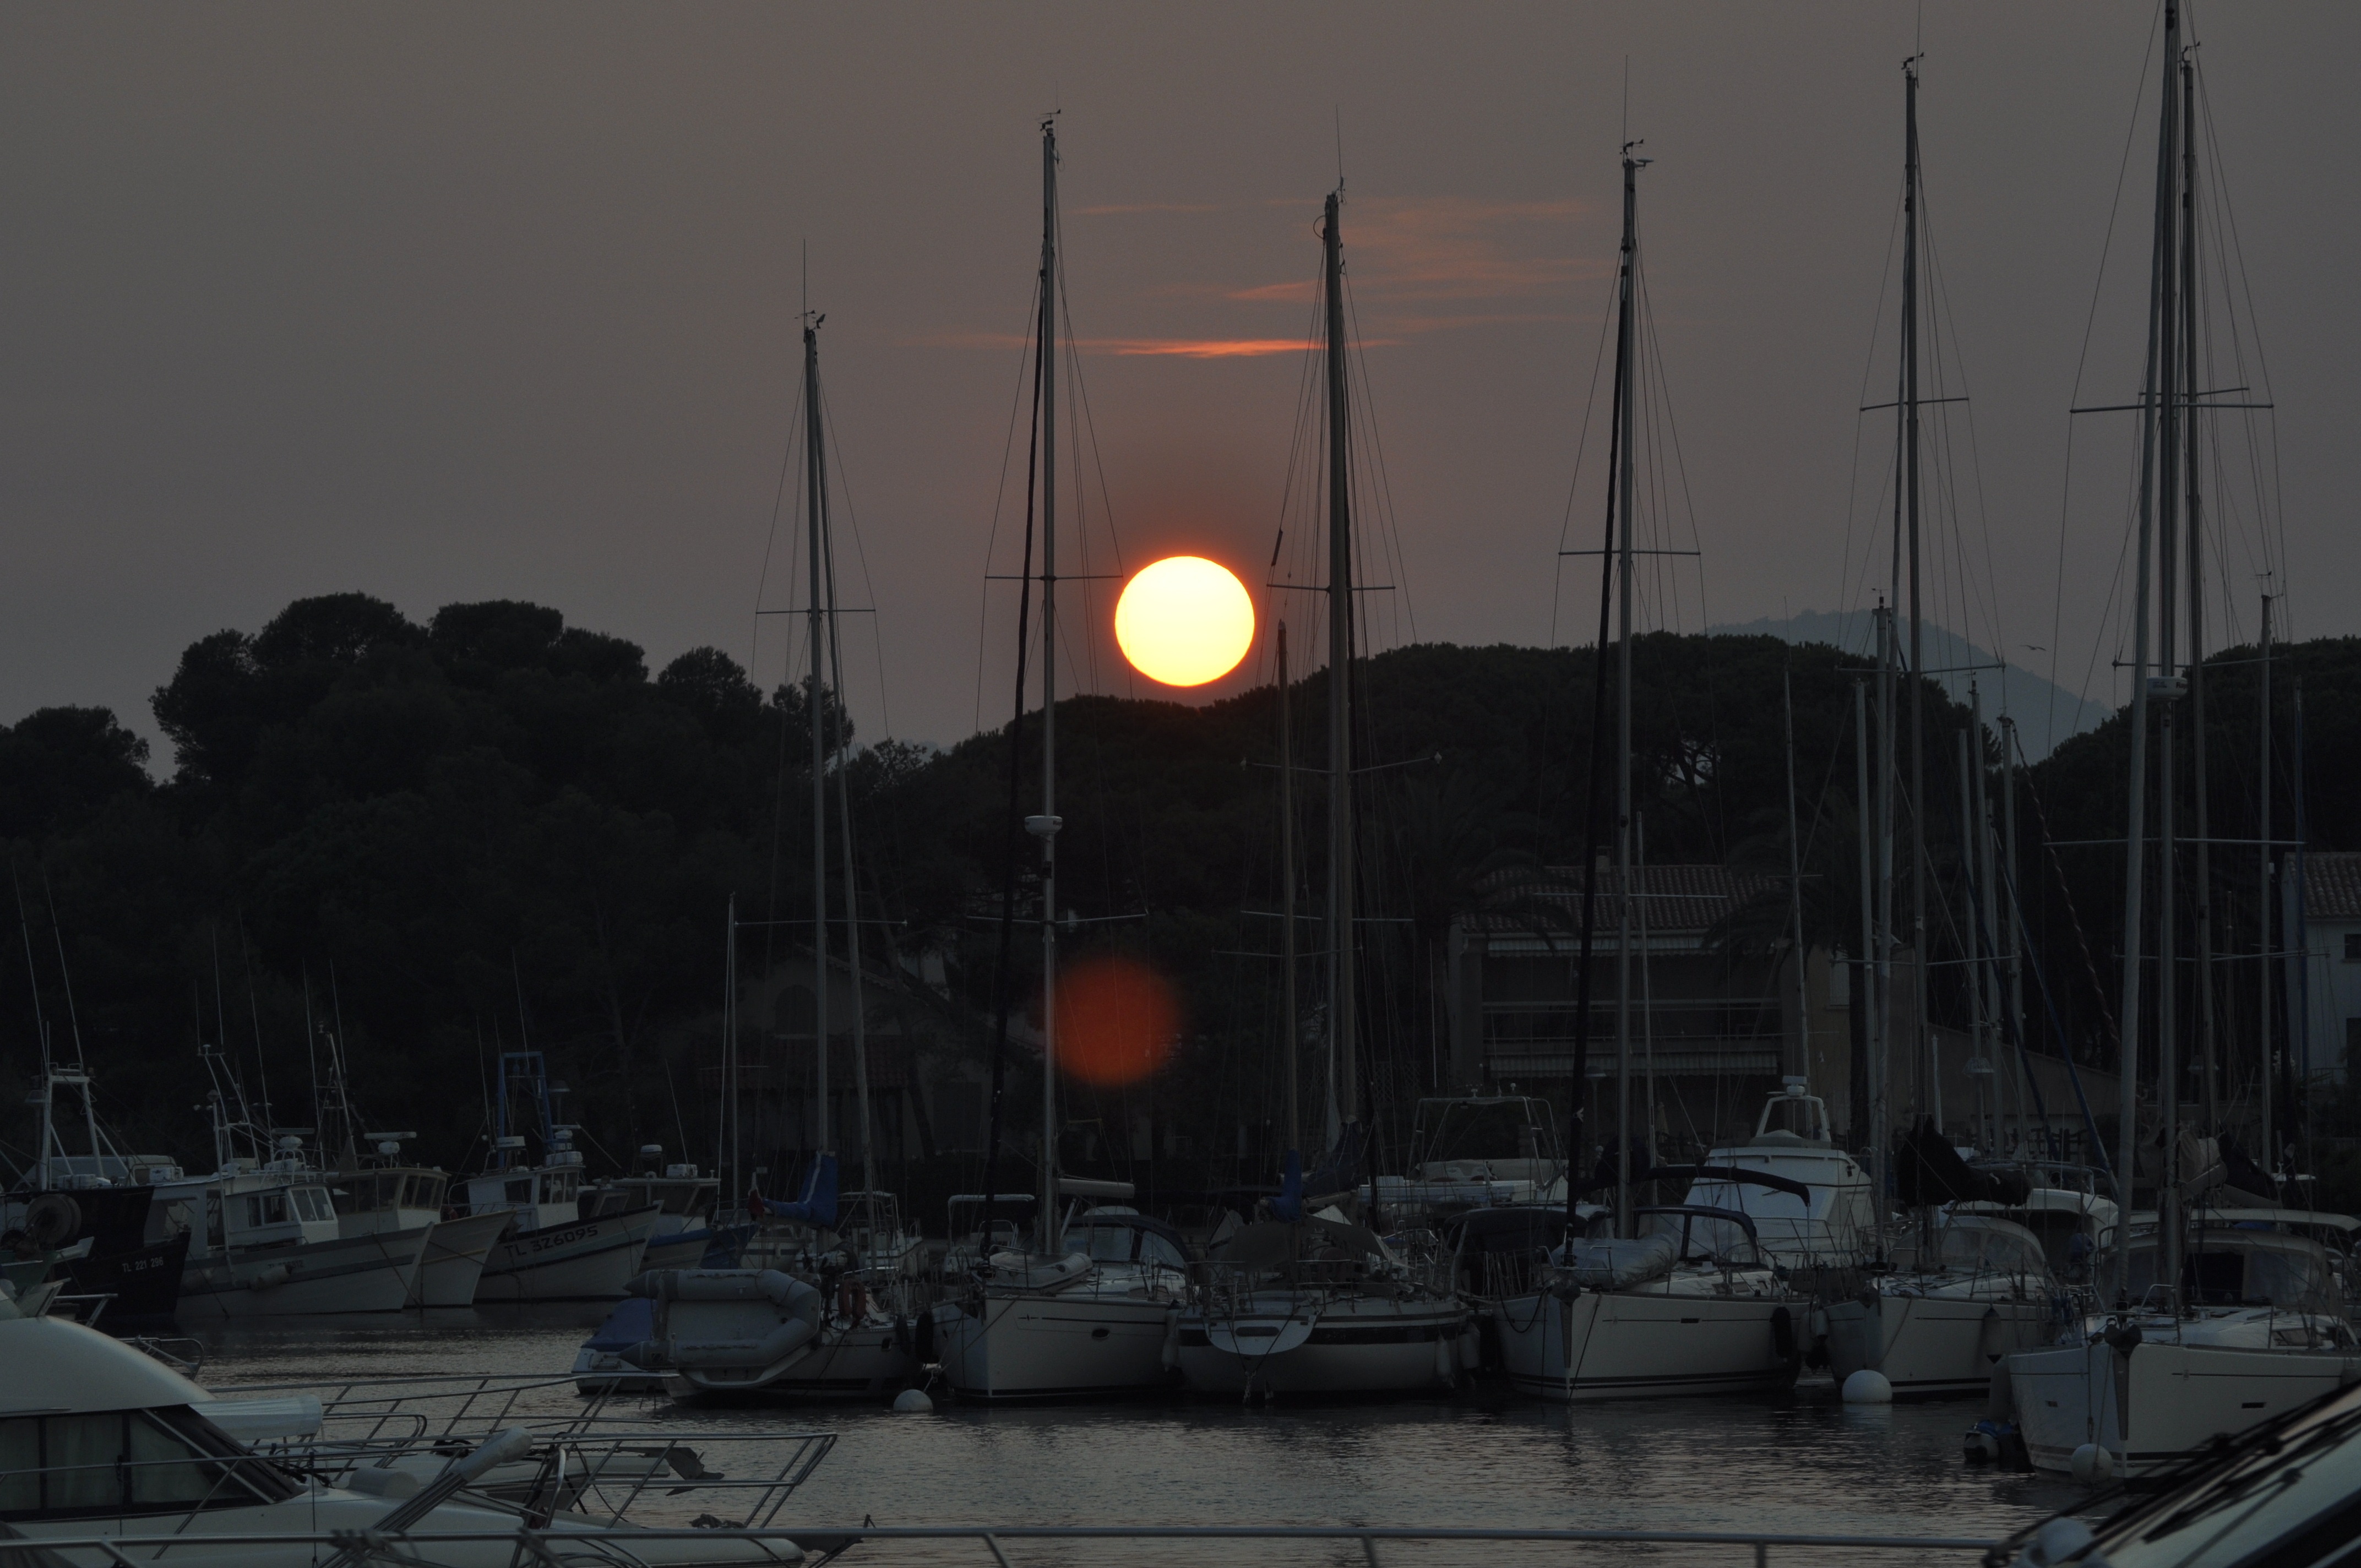
sun, sunset, night, evening, reflection, mast, darkness, street light, port, lighting, pontoon, boats, shape